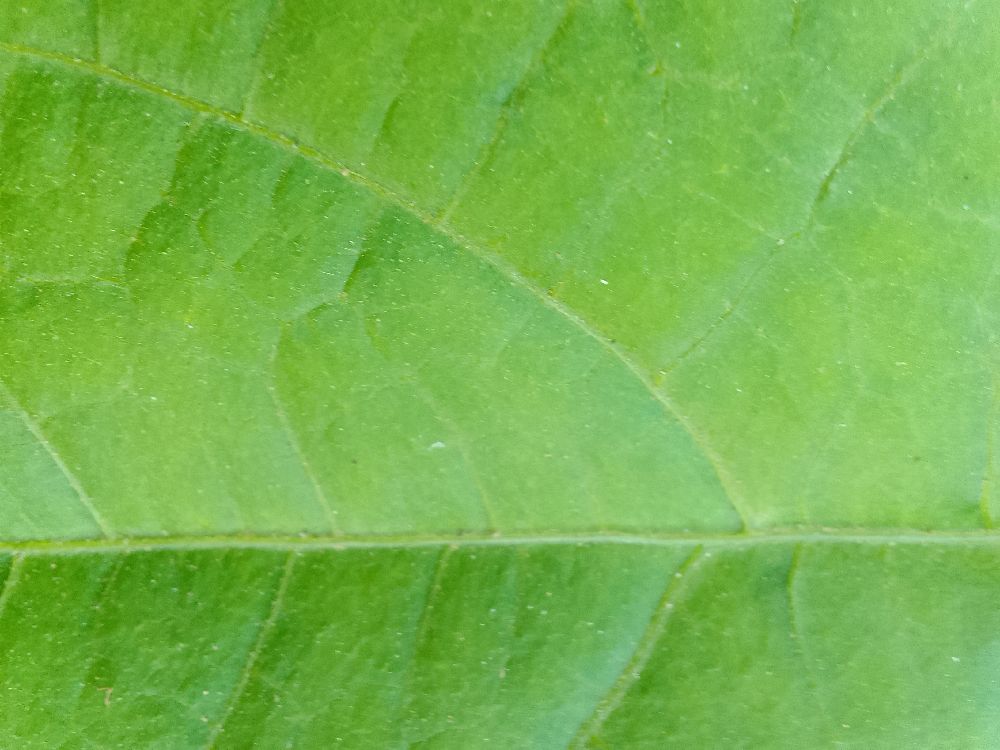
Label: healthy